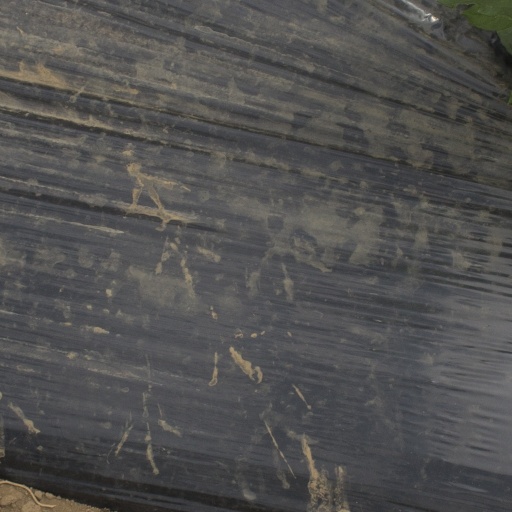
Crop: Jerusalem artichoke